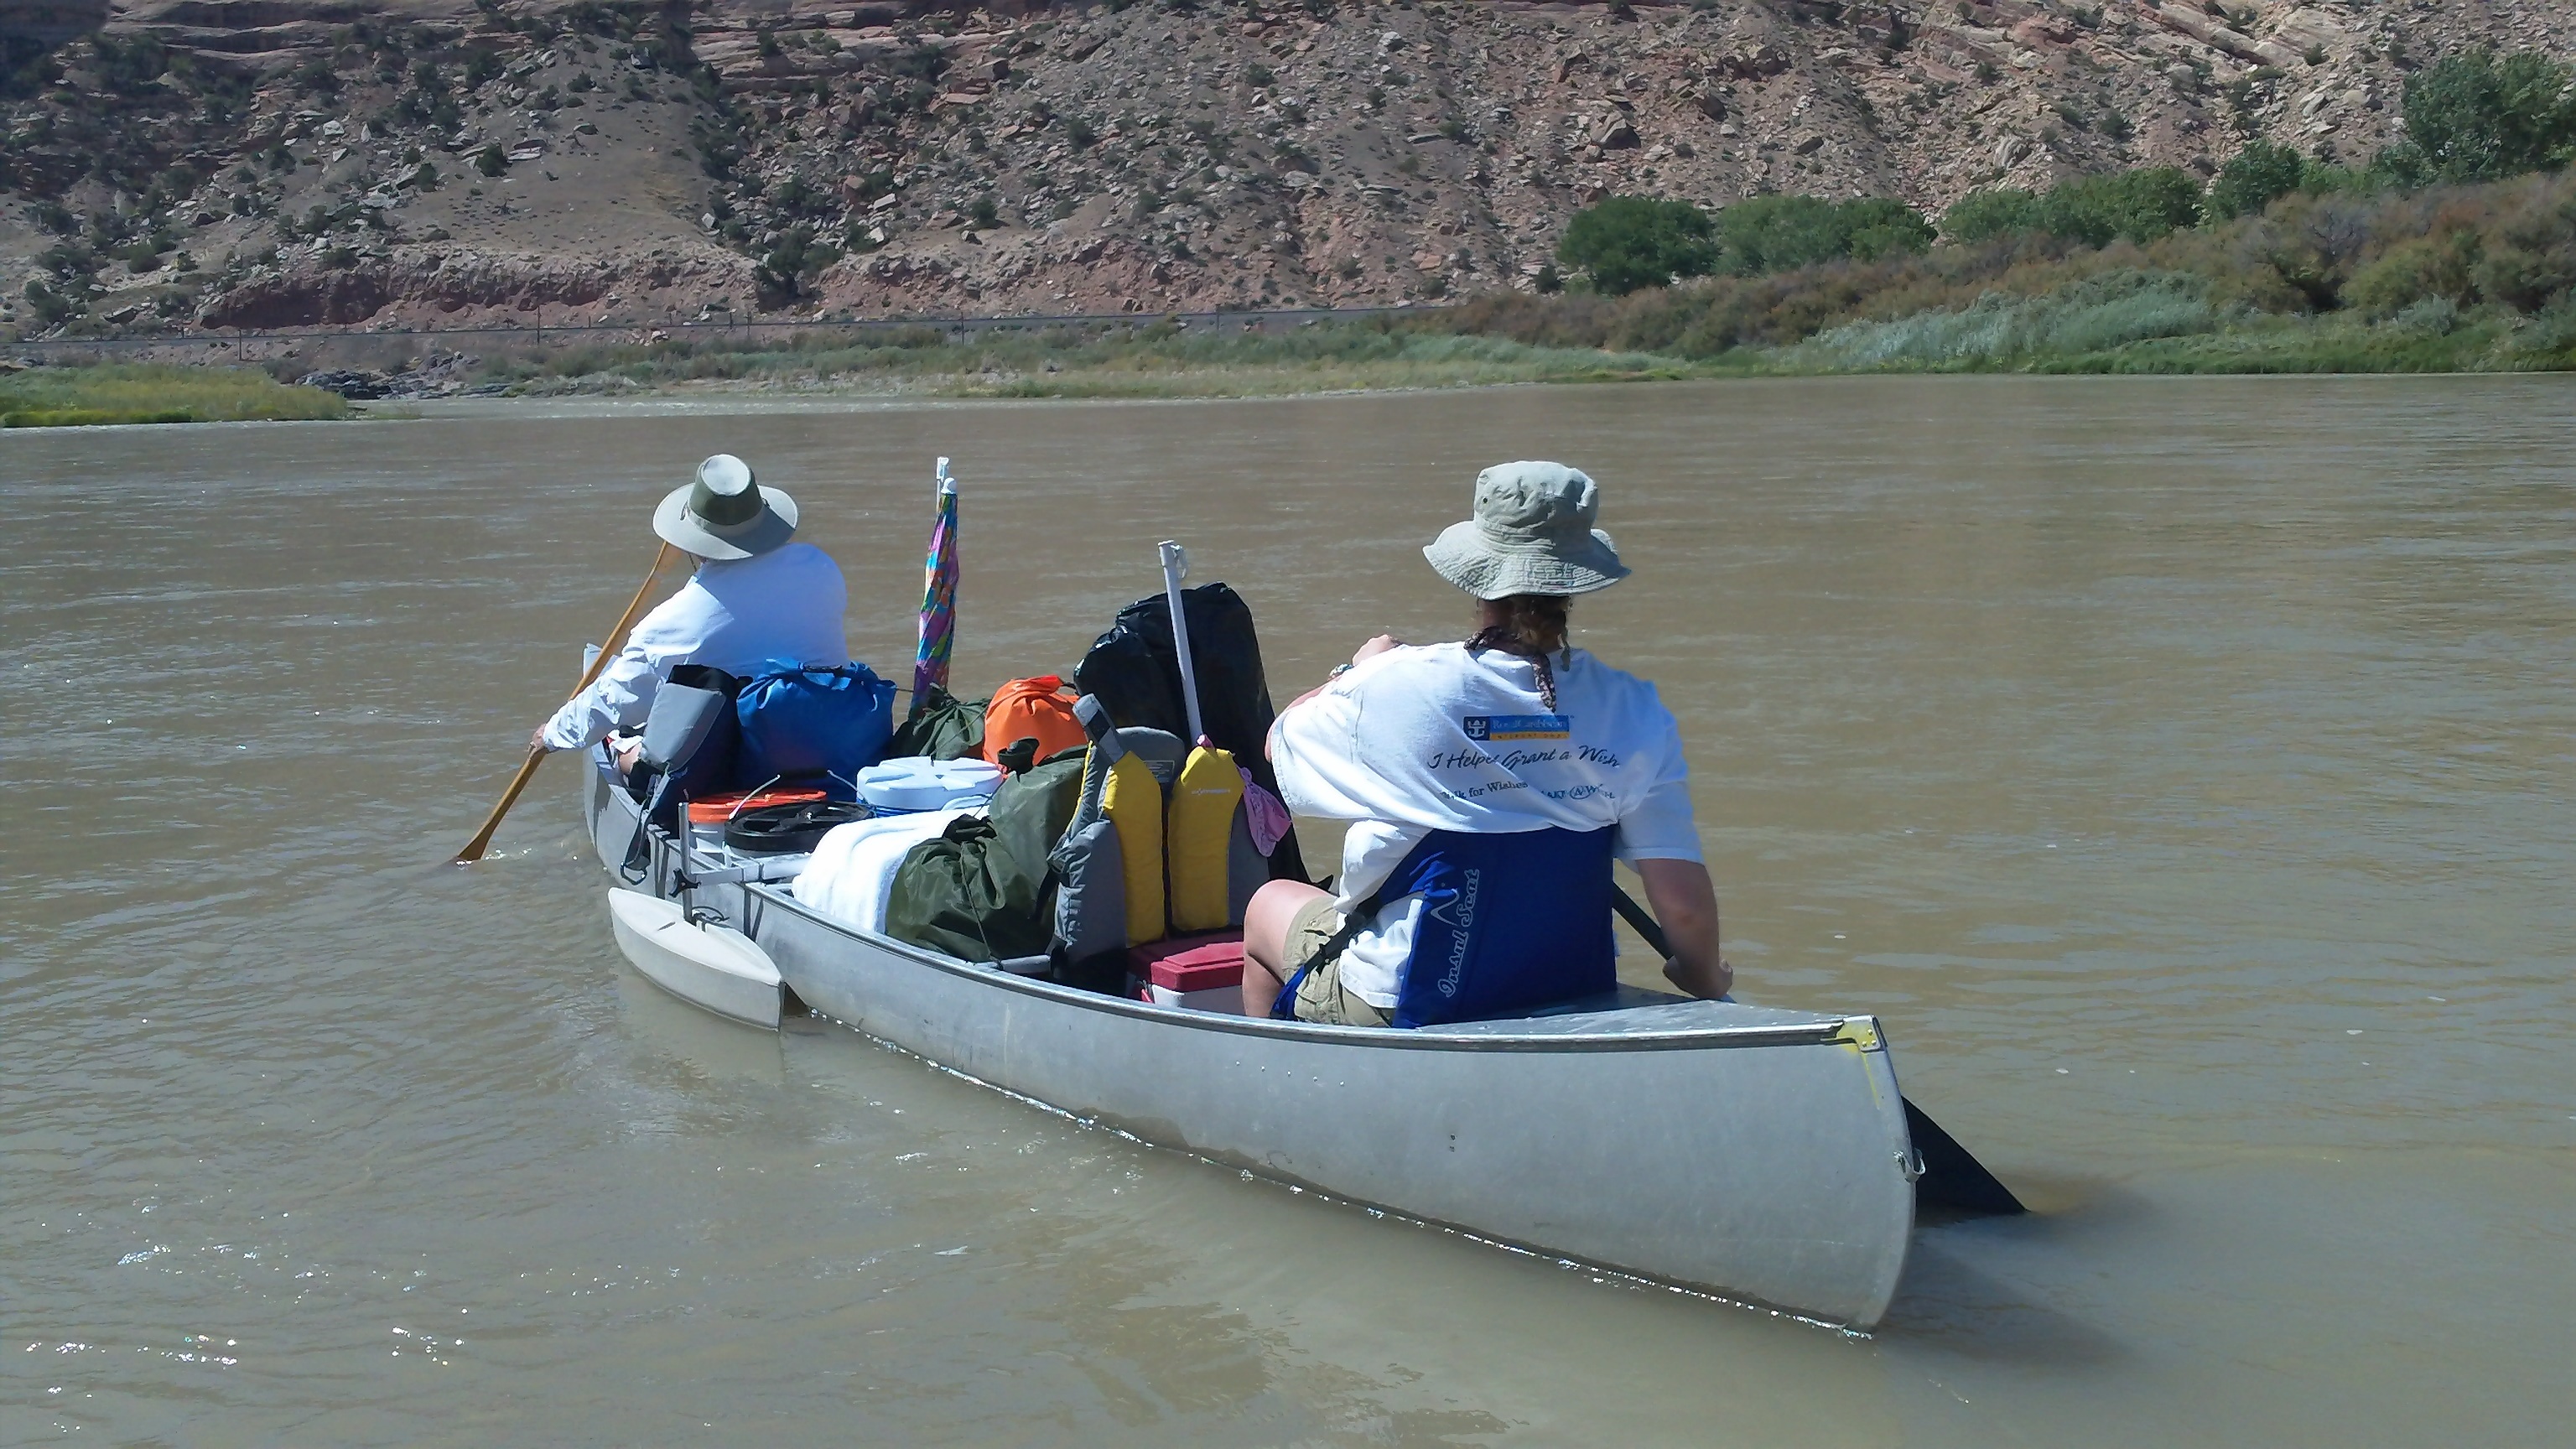
water, nature, outdoor, people, sport, boat, adventure, river, summer, vacation, travel, canoe, recreation, transportation, paddle, vehicle, tourism, leisure, activity, outdoors, fun, colorado, boating, utah, paddling, watercraft, rowing, raft, canoeing, colorado river, skiff, watercraft rowing